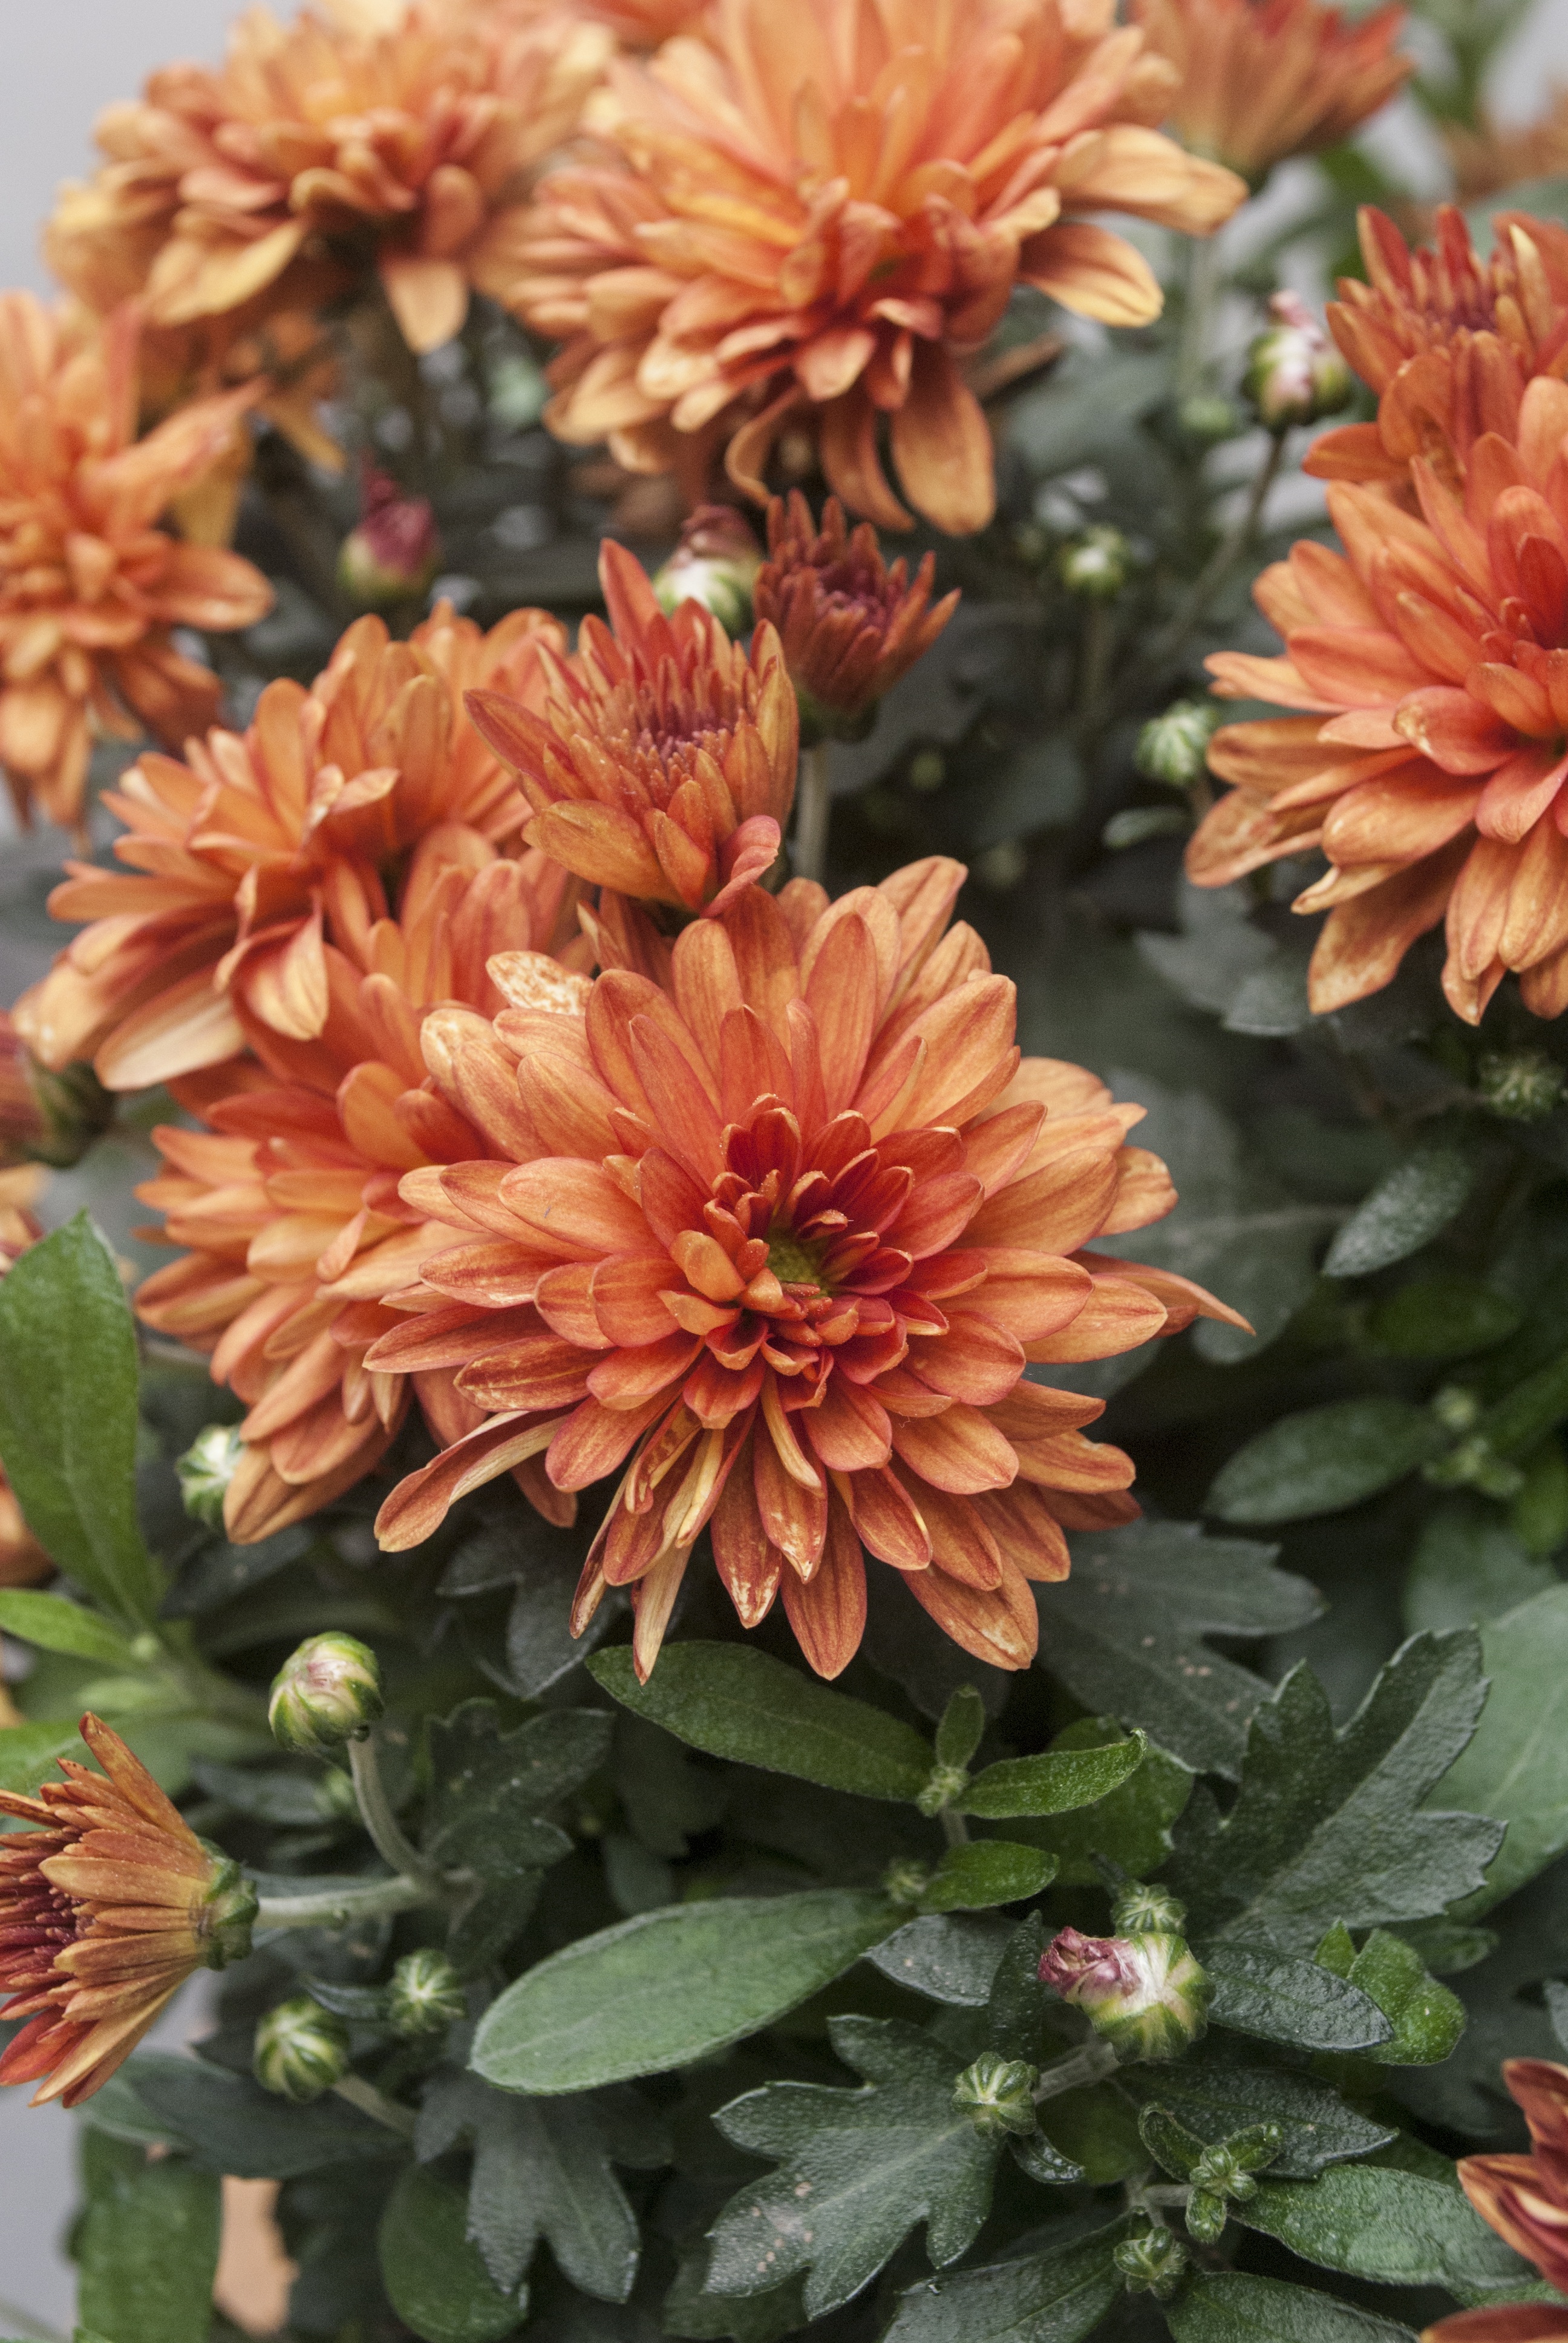
nature, plant, flower, petal, summer, spring, asia, botany, flora, dahlia, outdoors, chengdu, china, floristry, flowering plant, daisy family, annual plant, land plant, chrysanths